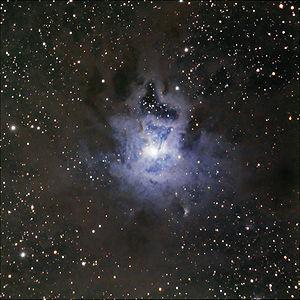
Le Catalogue Caldwell est un catalogue astronomique regroupant 109 amas stellaires, nébuleuses et galaxies pour aider les astronomes amateurs dans leurs observations. La liste a été compilée par Sir Patrick Moore Caldwell, mieux connu sous le nom Patrick Moore, pour compléter le Catalogue Messier. Celui-ci a rapidement dressé une liste de 109 objets et l'a ensuite publiée dans Sky & Telescope en décembre 1995.